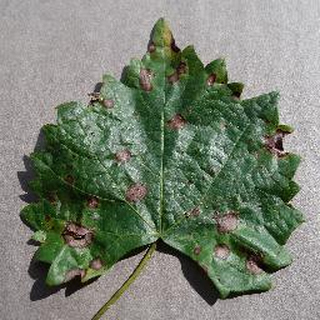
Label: grape_black_rot